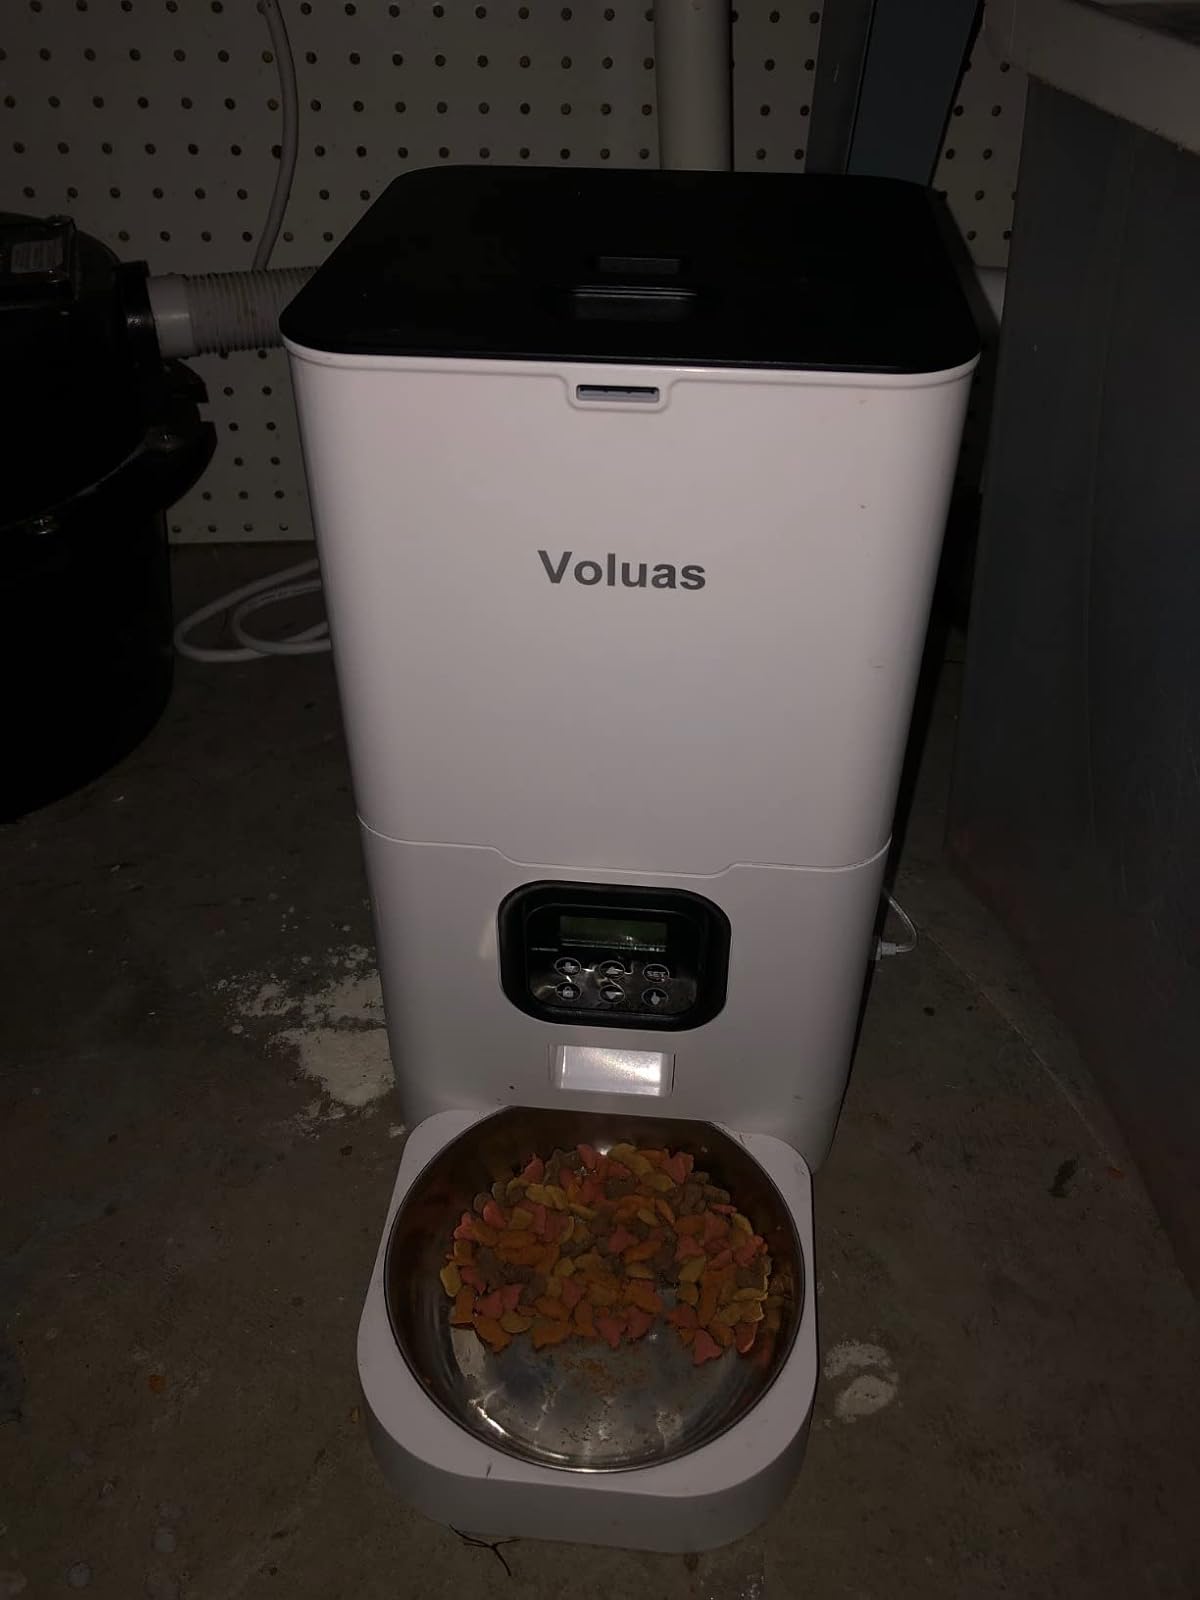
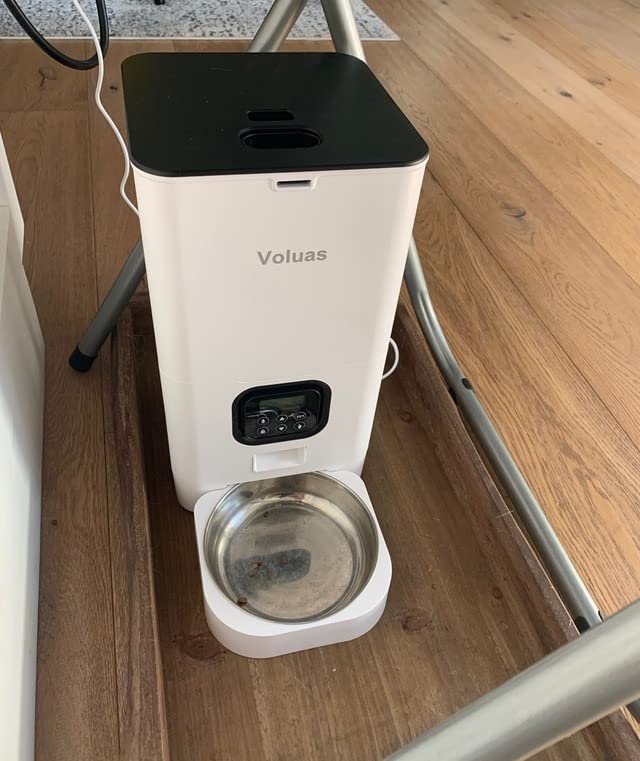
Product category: items_feeder
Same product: yes